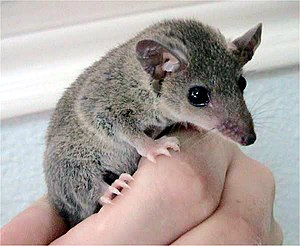
Pungrotter / Kendetegn
Arten Monodelphis domestica er et almindeligt forsøgsdyr i laboratorier og forekommer også som kæledyr.[1]
Pungrotter er en familie af pungdyr. De er den artsrigeste familie af pungdyr med mere end 110 arter fordelt på 18 slægter. Pungrotter er i nutiden udelukkende udbredt i Amerika, men fandtes i tertiærtiden også i Europa. Familien er den eneste med nulevende arter i ordenen Didelphimorphia.